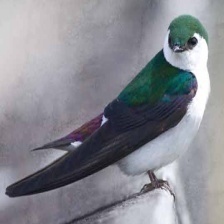
Species: VIOLET GREEN SWALLOW
Scientific name: TACHYCINETA THALASSINA